Alpina B6 (E63)

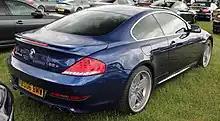
Alpina B6 S Rear

The B6 S is a high performance variant of the B6. Introduced in 2008, the car received further improvements over the B6, this allowed the engine to generate a maximum power output of and of torque. The increase in power was achieved by tweaking the variable valve timing on the intake and exhaust along with installing a new compressor in the supercharger which gave optimum airflow to the engine in all driving conditions. These changes didn't hamper the fuel economy and it remained the same as a standard B6.